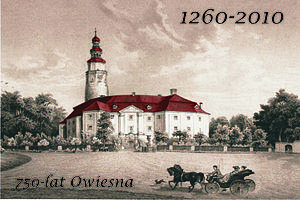
Château de Habendorf (Owiesno en polonais) en basse Silésie polonaise. Ce château est en ruines en 2013.Il a été la propriété des von der Heyde puis des von Seydlitz jusqu'en 1945. La photo date de 1879-1885
Karl Wilhelm von Tschirschky, né le 25 mars 1735 à Kunsdorf en Silésie, et mort le 11 janvier 1803 à Stargard Szczeciński en Poméranie, est un generalmajor de cavalerie de l'armée prussienne, général inspecteur de cavalerie de la Basse-Silésie, député et seigneur du village de Mittelpeilau en Silésie, maintenant le village de Pilawa Dolna en Pologne.
La famille von Tschirschky est une famille de la noblesse immémoriale de Silésie, connue depuis le XIIIᵉ siècle, qui a essaimé en Pologne et en Bohême. Elle a donné des généraux, diplomates, propriétaires terriens, gouverneur de citadelle, chambellan, député.